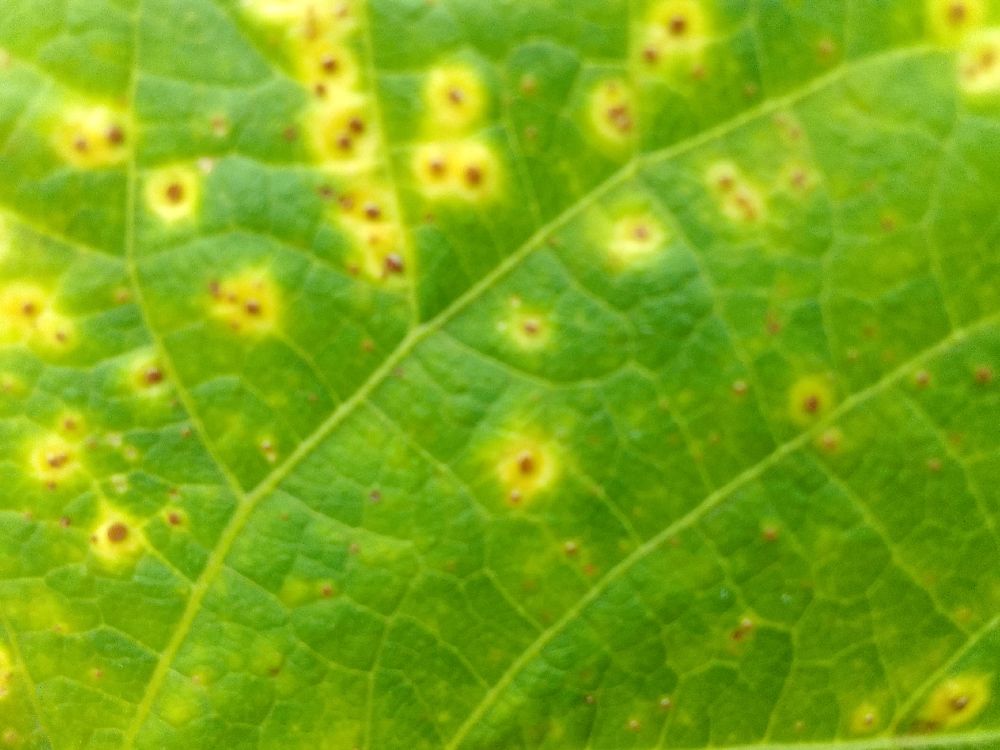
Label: rust